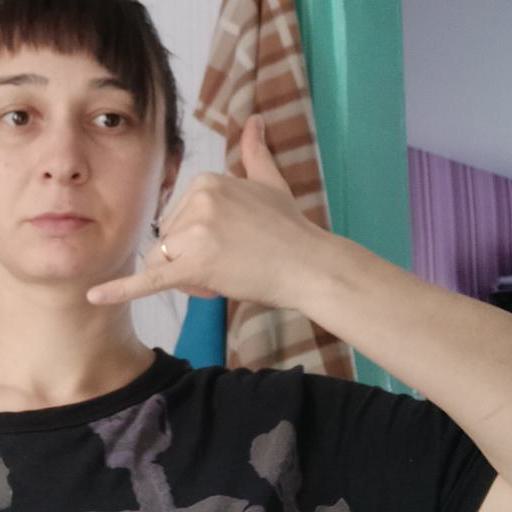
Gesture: call